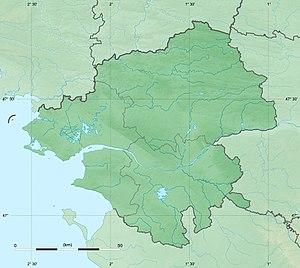
Carte physique vierge du département de la Loire-Atlantique, France, destinée à la géolocalisation, avec limite distincte des régions, départements et arrondissements tels qu’en janvier 2018. Scales: 1:520,000 (precision: 130 m) for the topography
Boussay est une commune de l'Ouest de la France, située dans le département de la Loire-Atlantique, en région Pays de la Loire.
Lusanger est une commune de l'Ouest de la France, située dans le département de la Loire-Atlantique, en région Pays de la Loire.
La Regrippière est une commune de l'ouest de la France, dans le département de la Loire-Atlantique, en région Pays de la Loire. La Regrippière est membre de la communauté de communes Sèvre et Loire.
Saint-Mars-de-Coutais [sɛ̃.maʁs.də.kutɛ] est une commune de l'Ouest de la France, située dans le département de la Loire-Atlantique, en région Pays de la Loire.
La Chevrolière [la.ʃəvʁɔljɛʁ] est une commune de l'Ouest de la France, située dans le département de la Loire-Atlantique, en région Pays de la Loire.